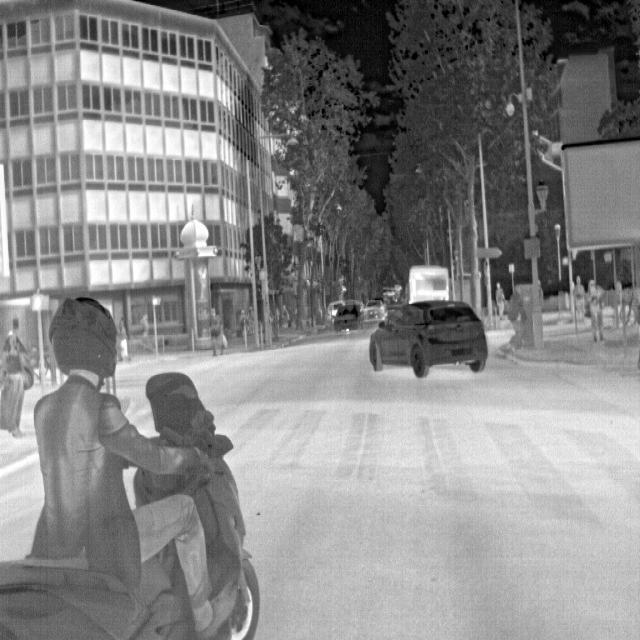
Detected objects:
label: person
label: person
label: person
label: person
label: person
label: person
label: person
label: person
label: person
label: person